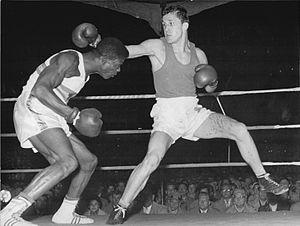
Clement Isaac Quartey, né le 12 avril 1938 à Accra, est un boxeur ghanéen combattant dans la catégorie super-légers. Il est le demi-frère d'Ike Quartey.